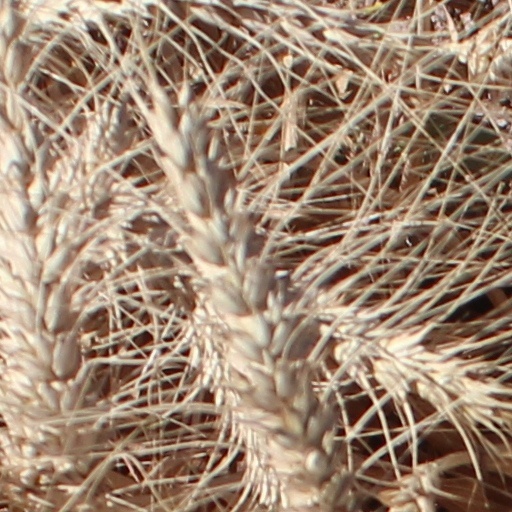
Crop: wheat